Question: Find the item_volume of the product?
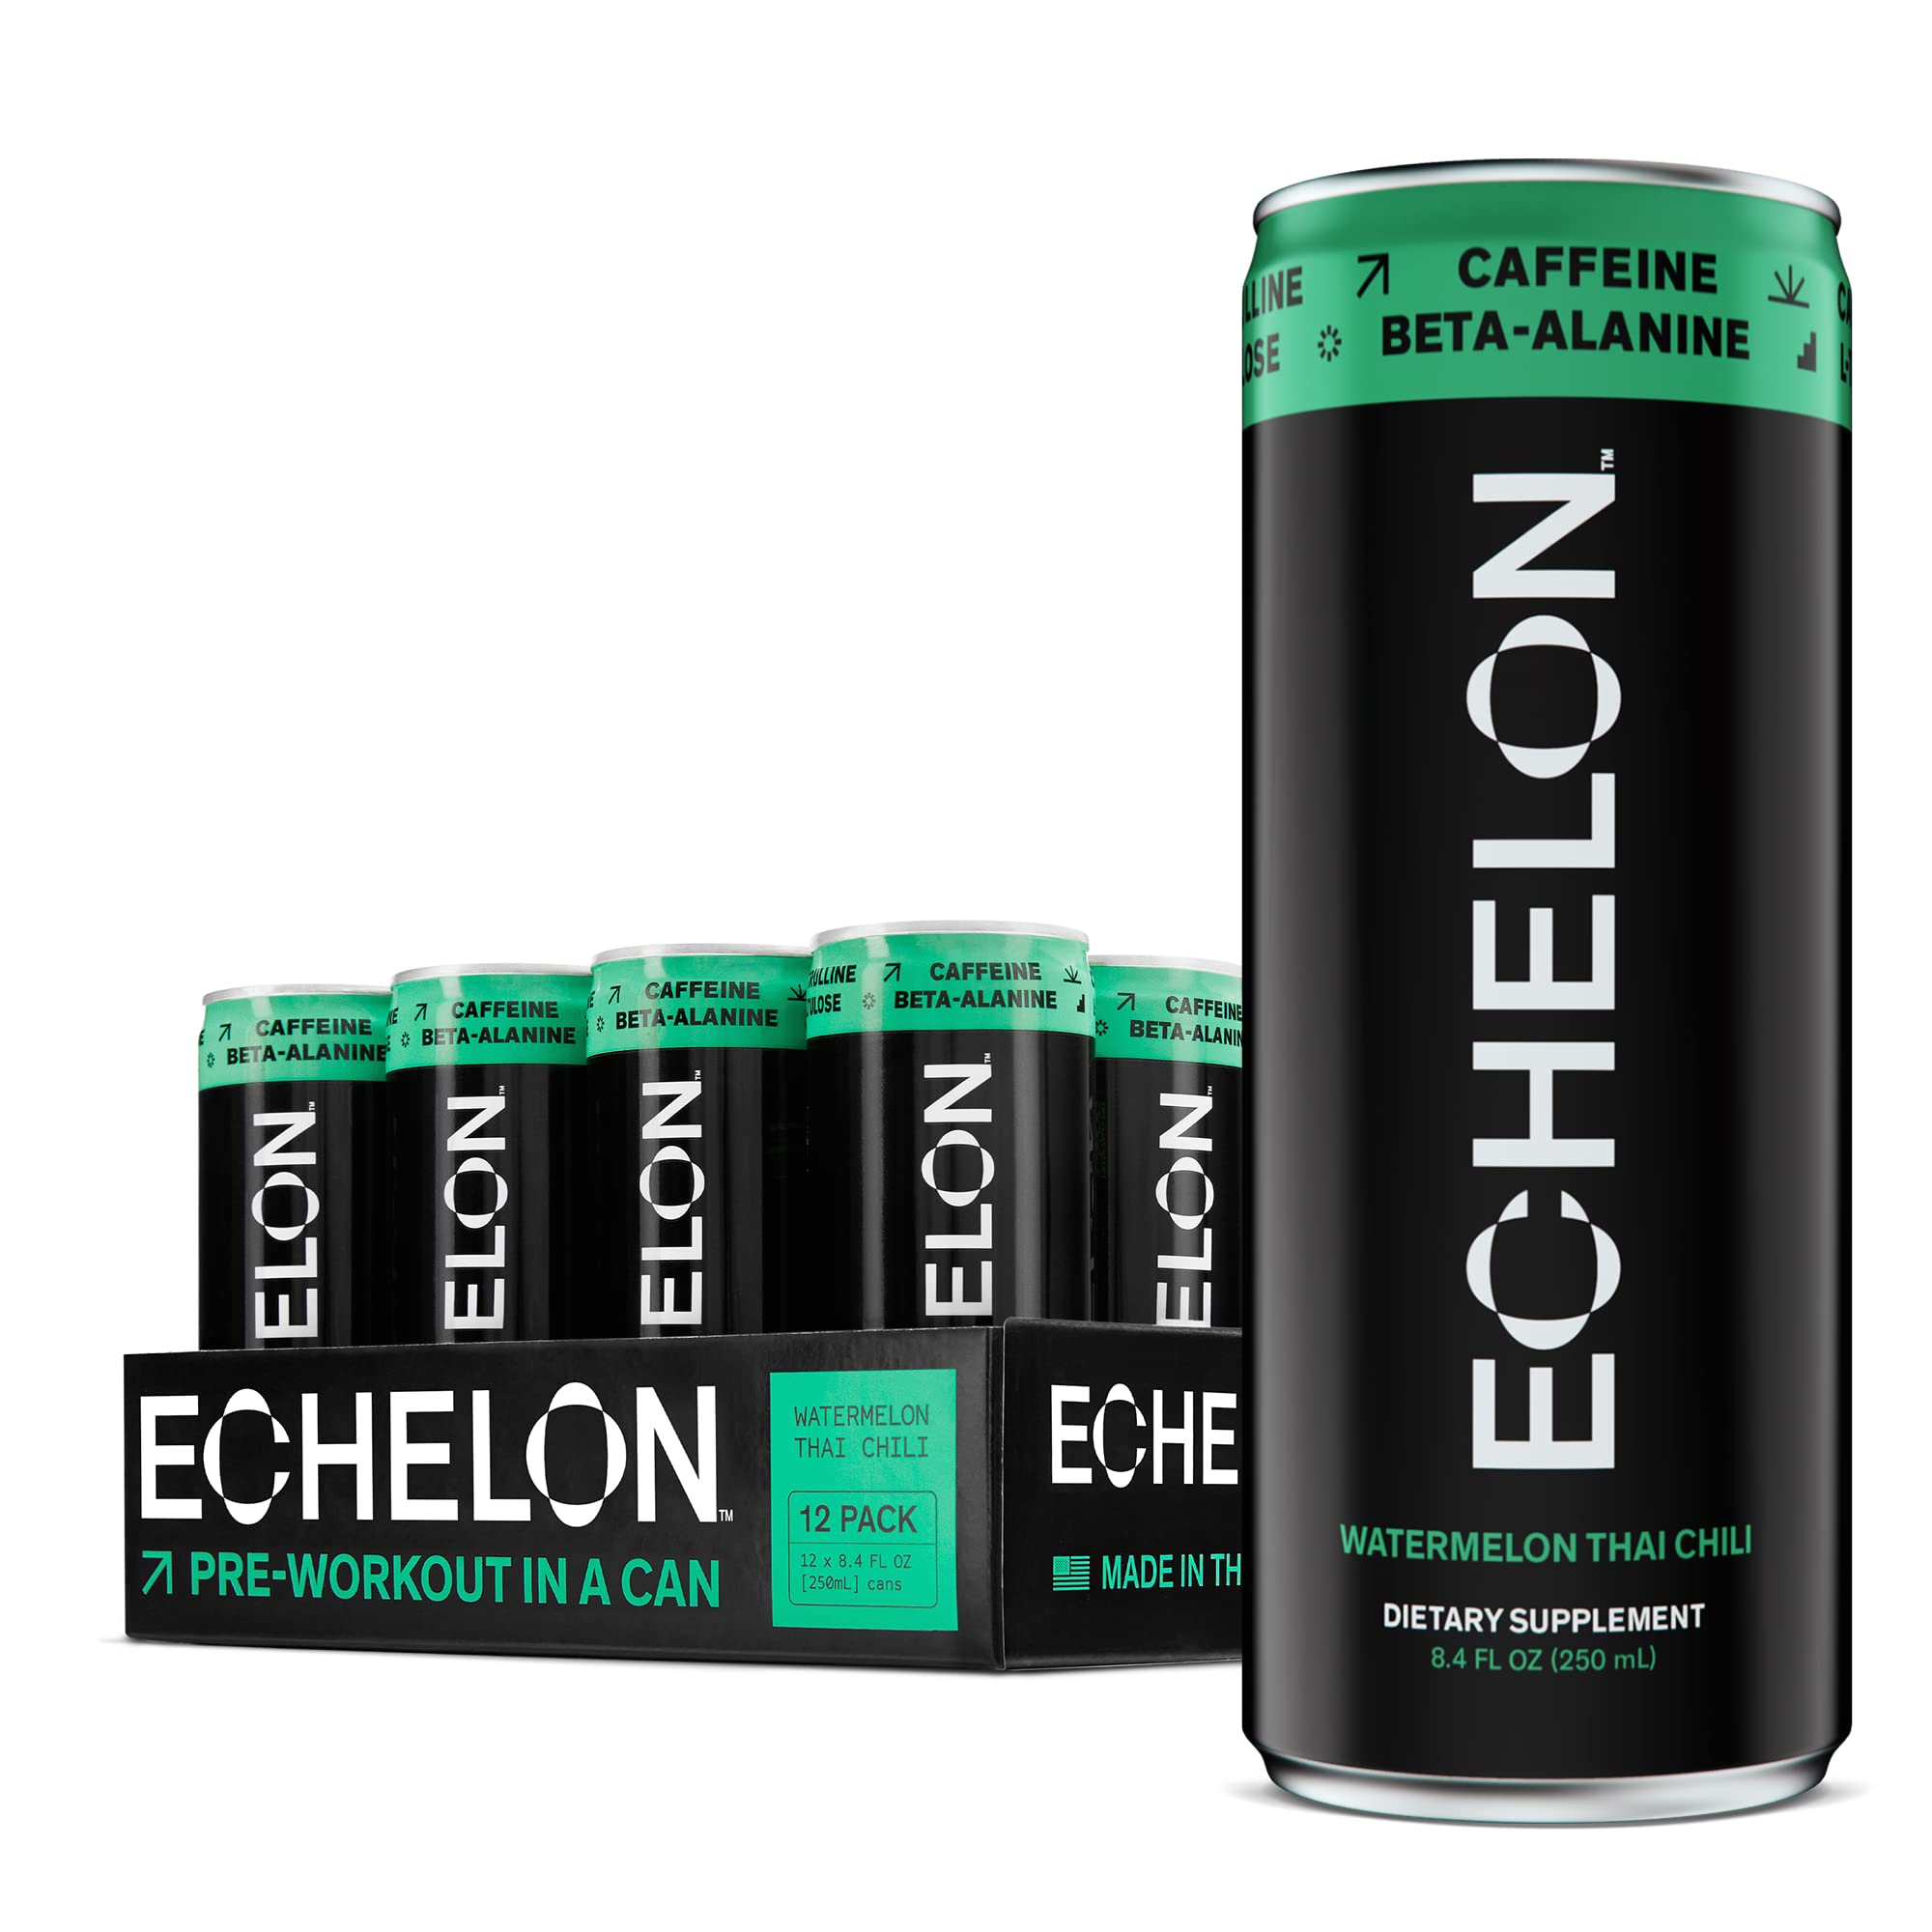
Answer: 8.4 fluid ounce